Isolated-phase bus

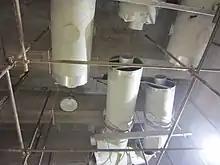
Isolated phase bus during installation at the Bui Dam Ghana. Segments of the bus are temporarily supported by scaffolding. The interior aluminum conductors are temporarily braced for installation. The inner conductors and outer enclosure will be welded to form a unit. Inside the enclosure, the inner conductor is supported by polymer insulators; a small hatch for access to the insulator is visible. Each phase is separated.

Each phase current is carried on a separate conductor, enclosed in a separate grounded metal housing. Conductors are usually hollow aluminum tubes or aluminum bars, supported within the housing on porcelain or polymer insulators. The metal housings are electrically connected so that induced current, nearly of the magnitude of the phase current, can flow through the housing, in the opposite direction from the phase current. The magnetic field produced by this current nearly exactly cancels the magnetic field produced by the phase current, so there is almost no external magnetic field produced. This also limits the amount of force produced between conductors during a short circuit. The external housings of the conductors remain at a low potential with respect to earth ground and are usually bonded to ground.